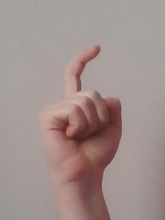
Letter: ra